William John Sowden

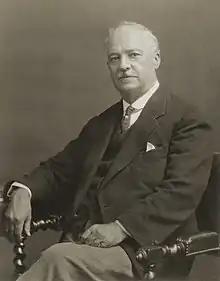

Sir William John Sowden (26 April 1858 – 10 October 1943) was a journalist in South Australia, who was knighted in 1918.